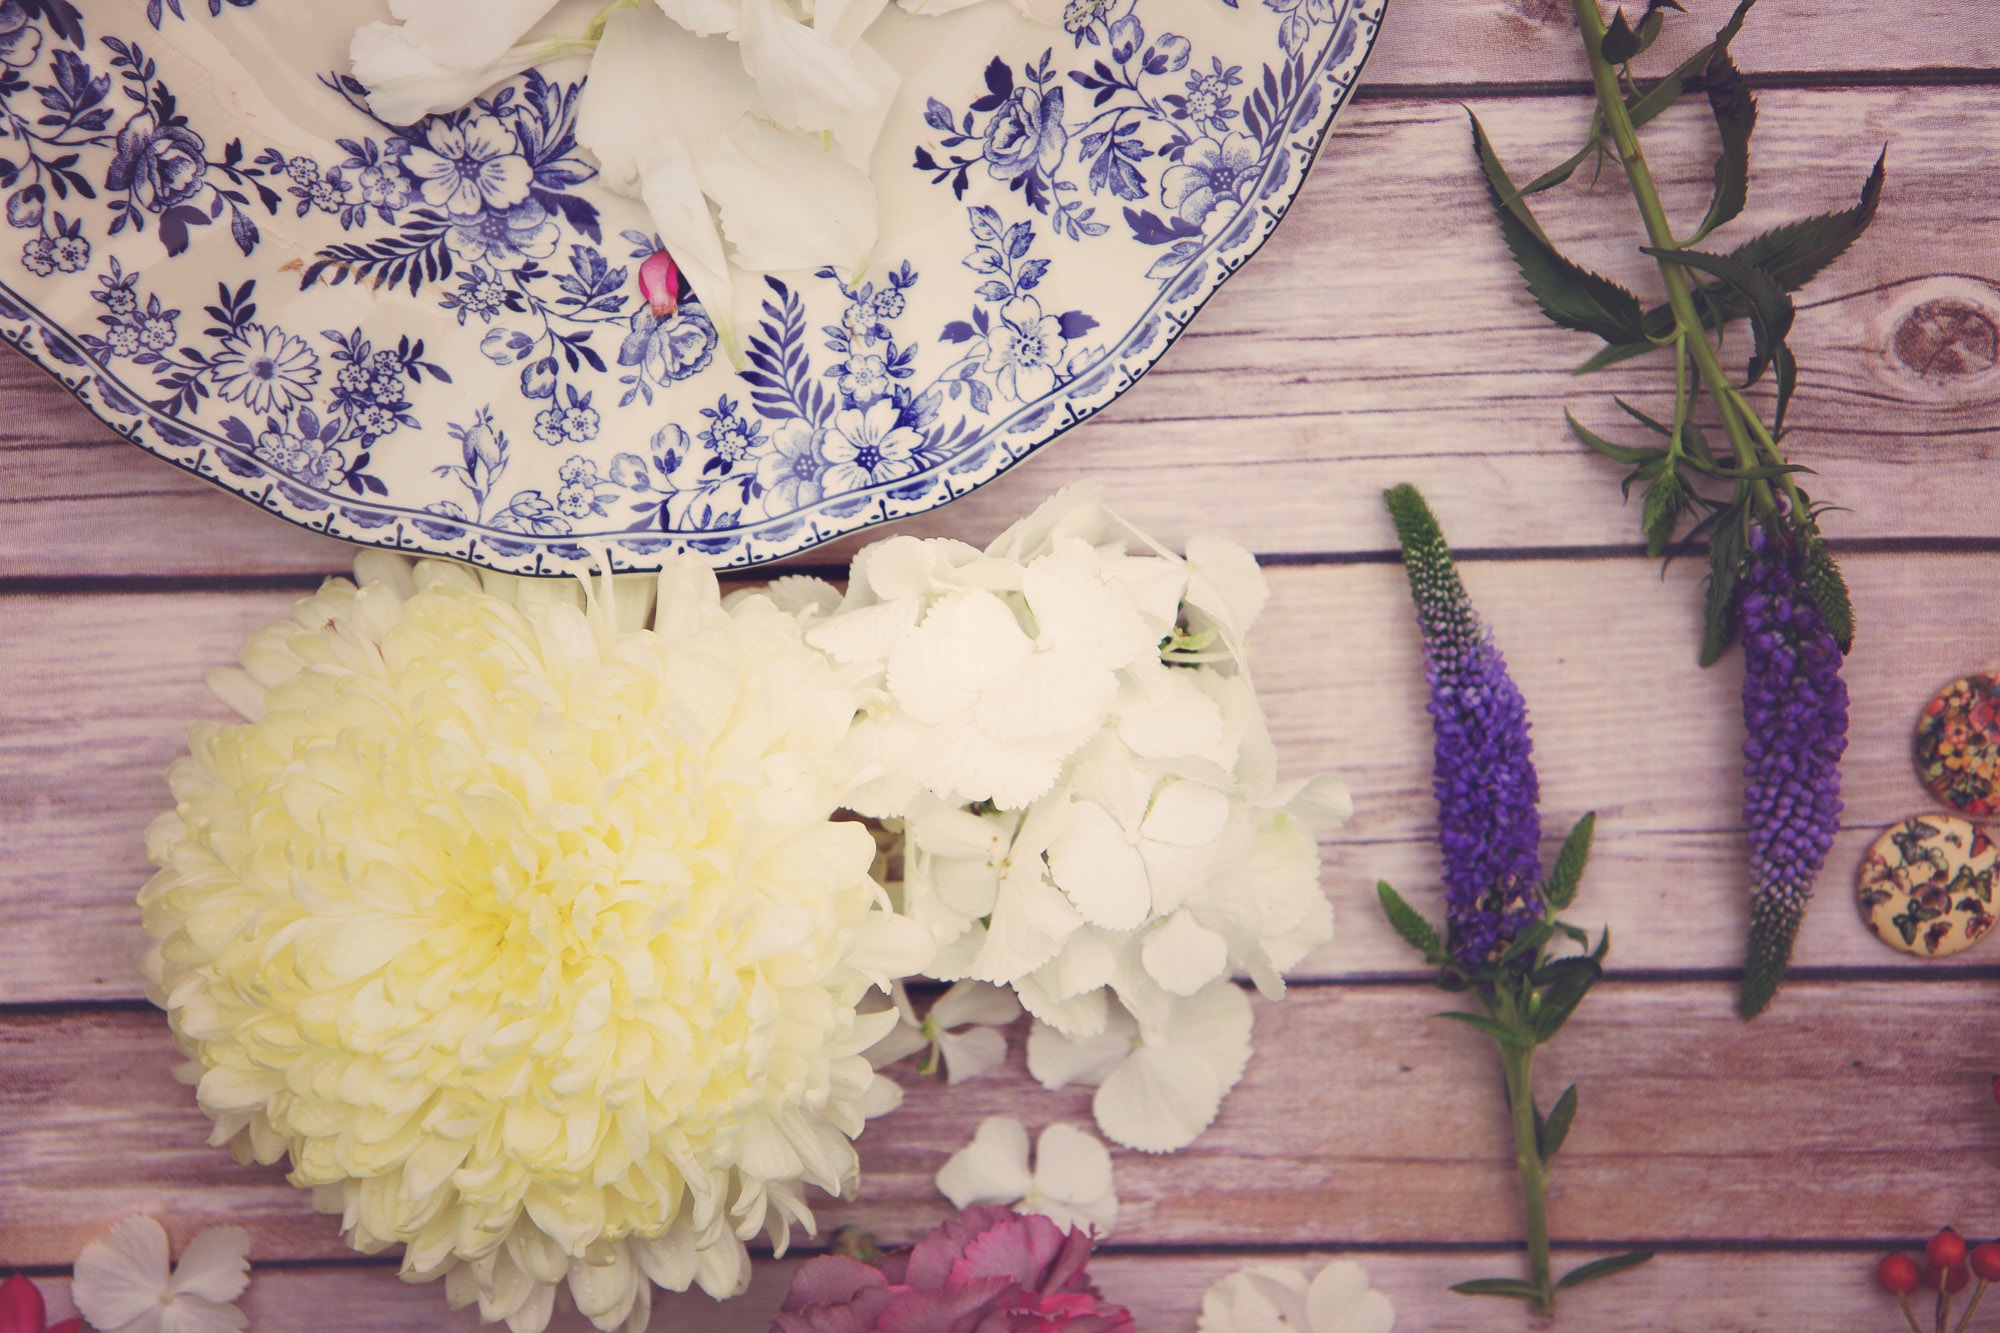
plant, flower, purple, petal, textile, art, floristry, flower bouquet, floral design, flower arranging